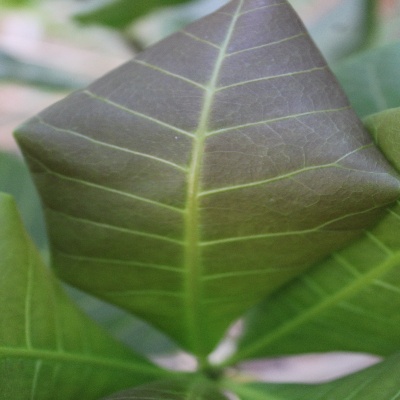
Crop: Cashew
Condition: healthy